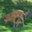
Label: deer